Hit93.1 Riverina

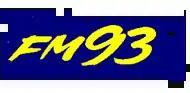
Former FM93 logo

In July 1994 2WZD began broadcasting on 93.1 MHz as FM93. The station and its sister station 2WG was sold to DMG Radio Australia in 1998 and FM93 was re-branded as Star FM by DMG Radio in 1999.